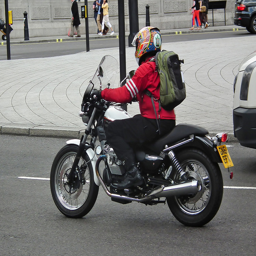
A man who is riding on a motorcycle.
A person is riding a motorcycle on a city street.
A person riding a motorcycle on a street.
a person in red is riding a motorcycle
a man on a motor cycle drives down the street